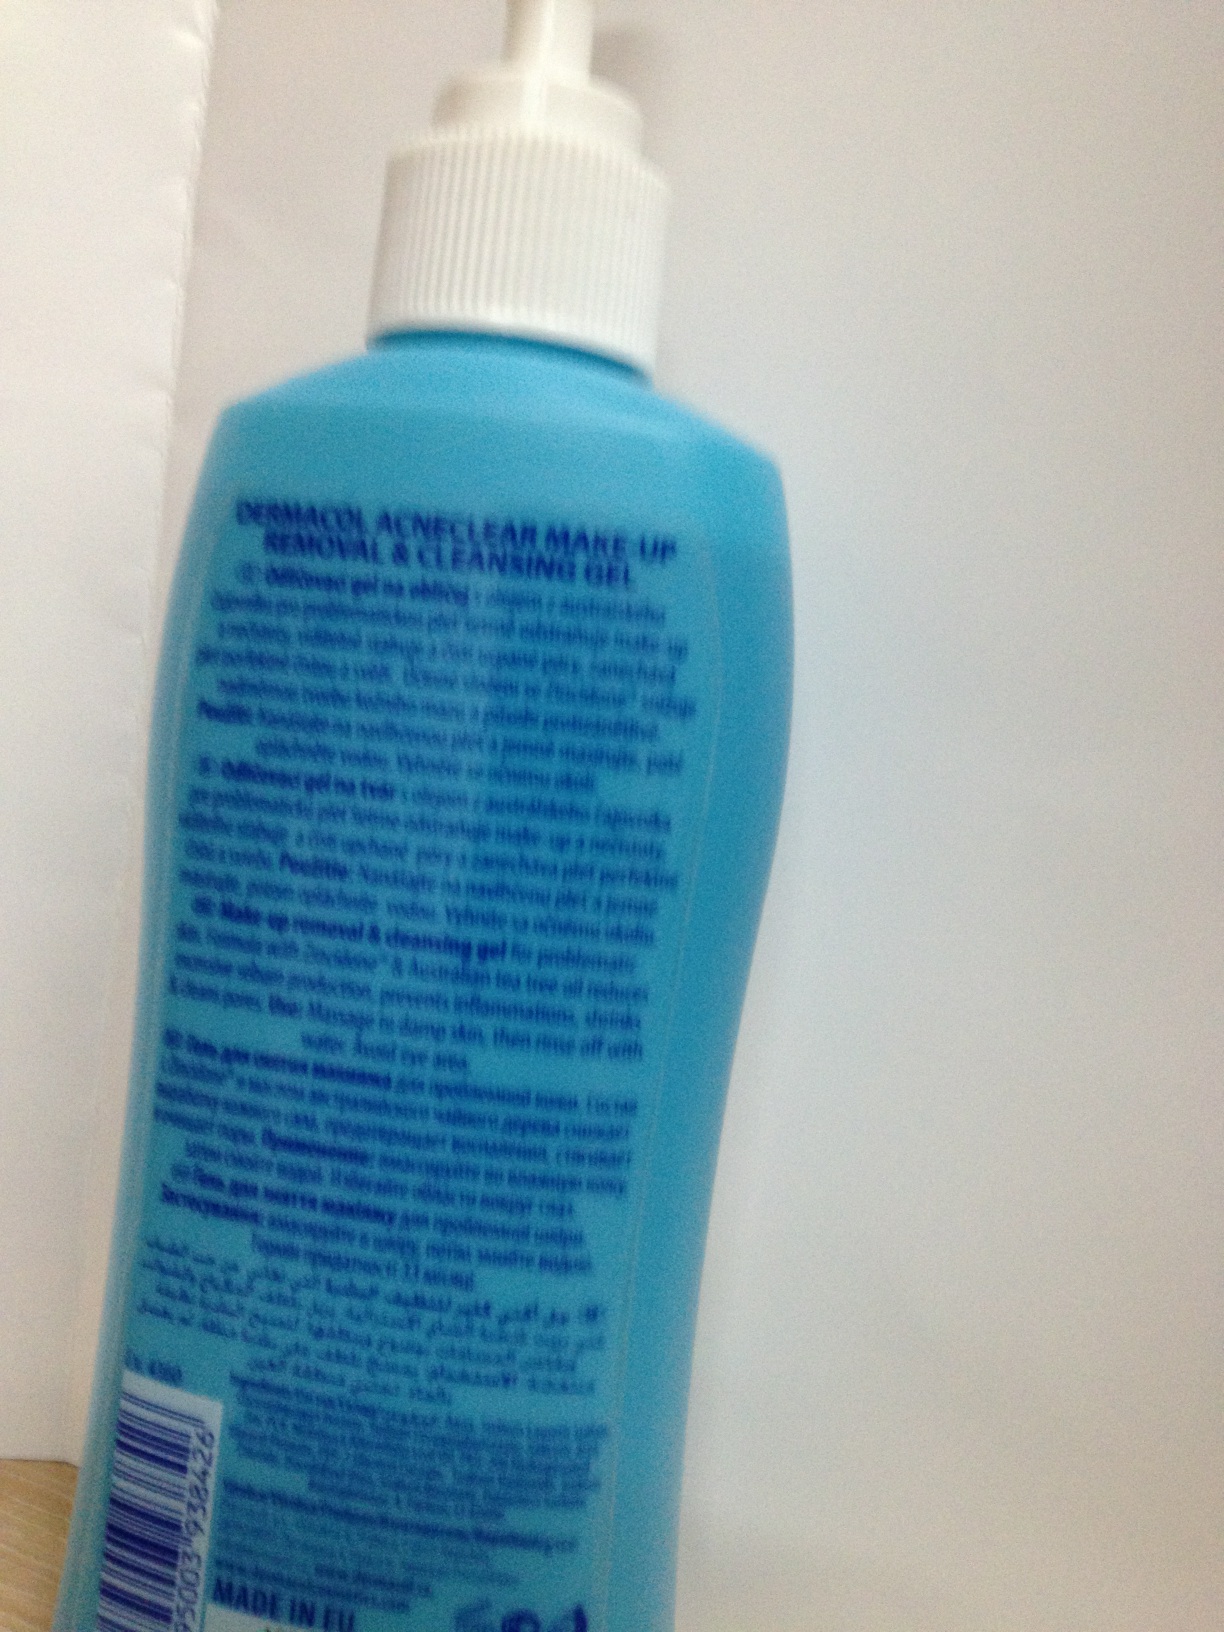Question: read everything on this button, please read everything
Answer: unanswerable